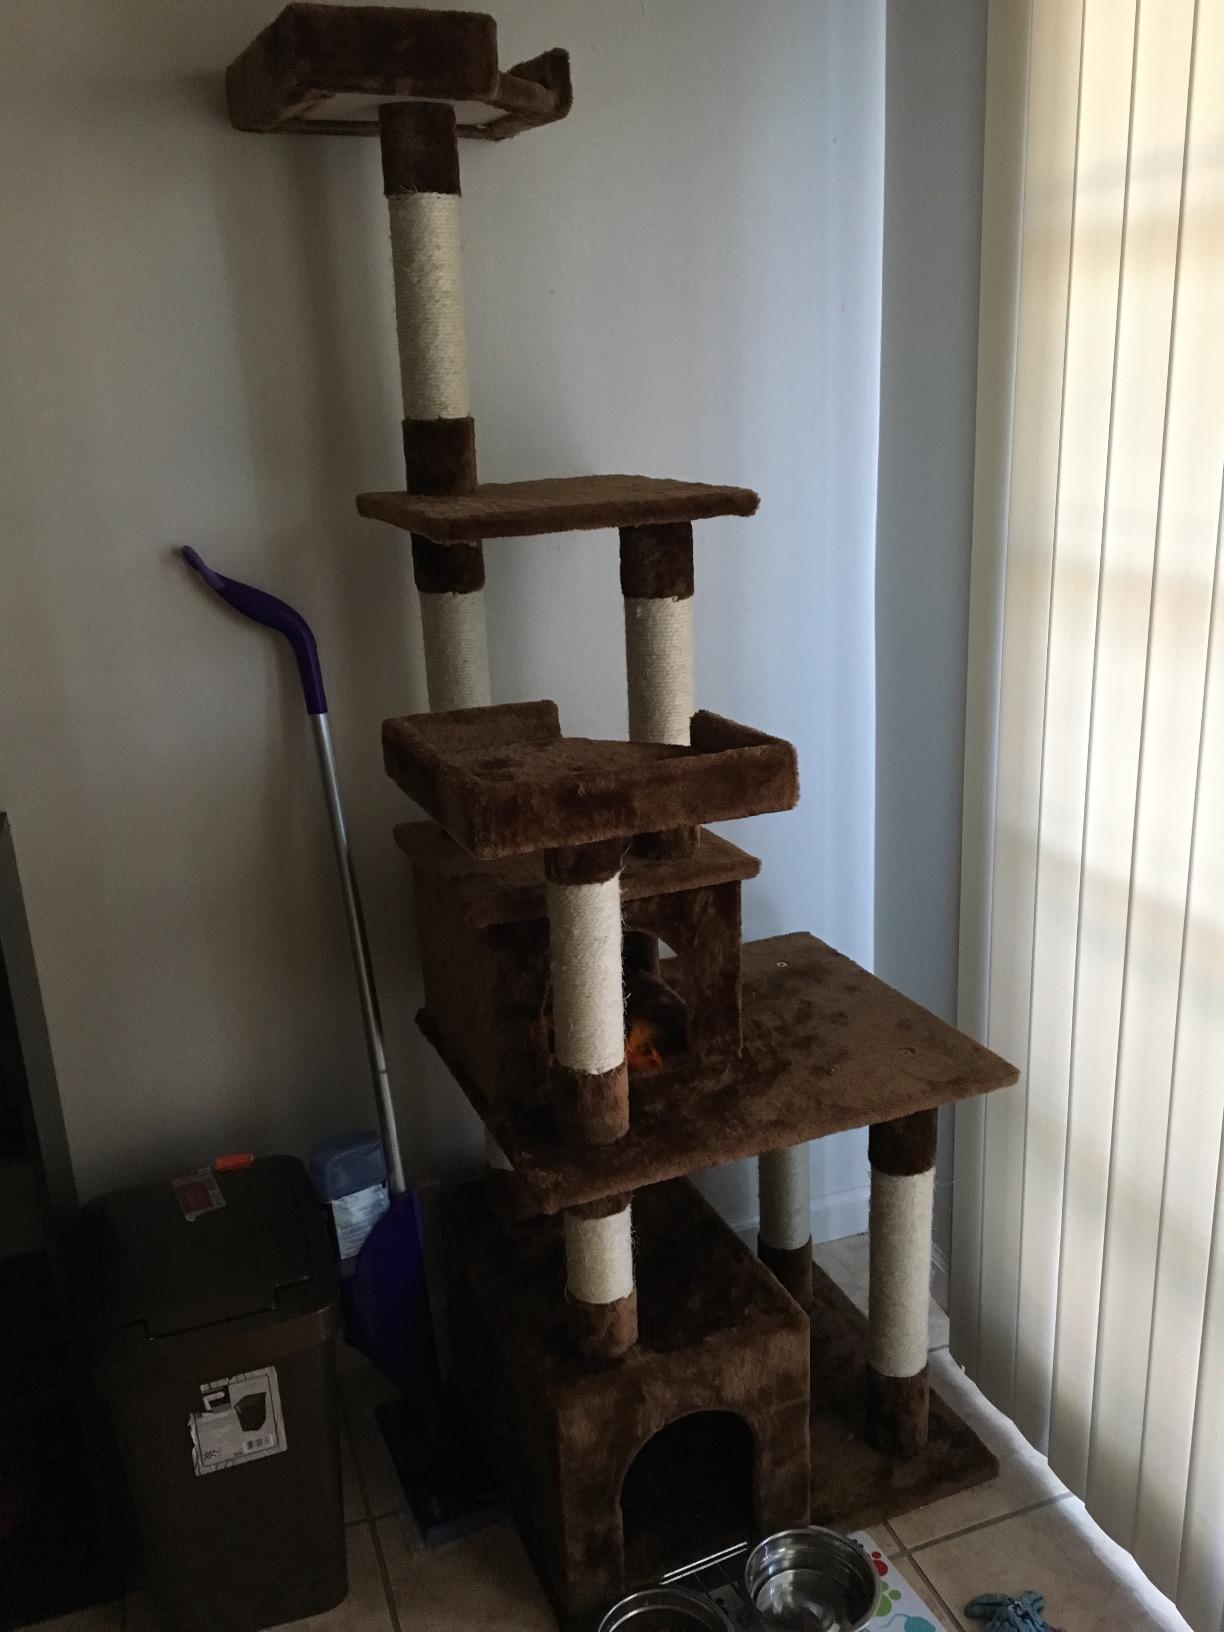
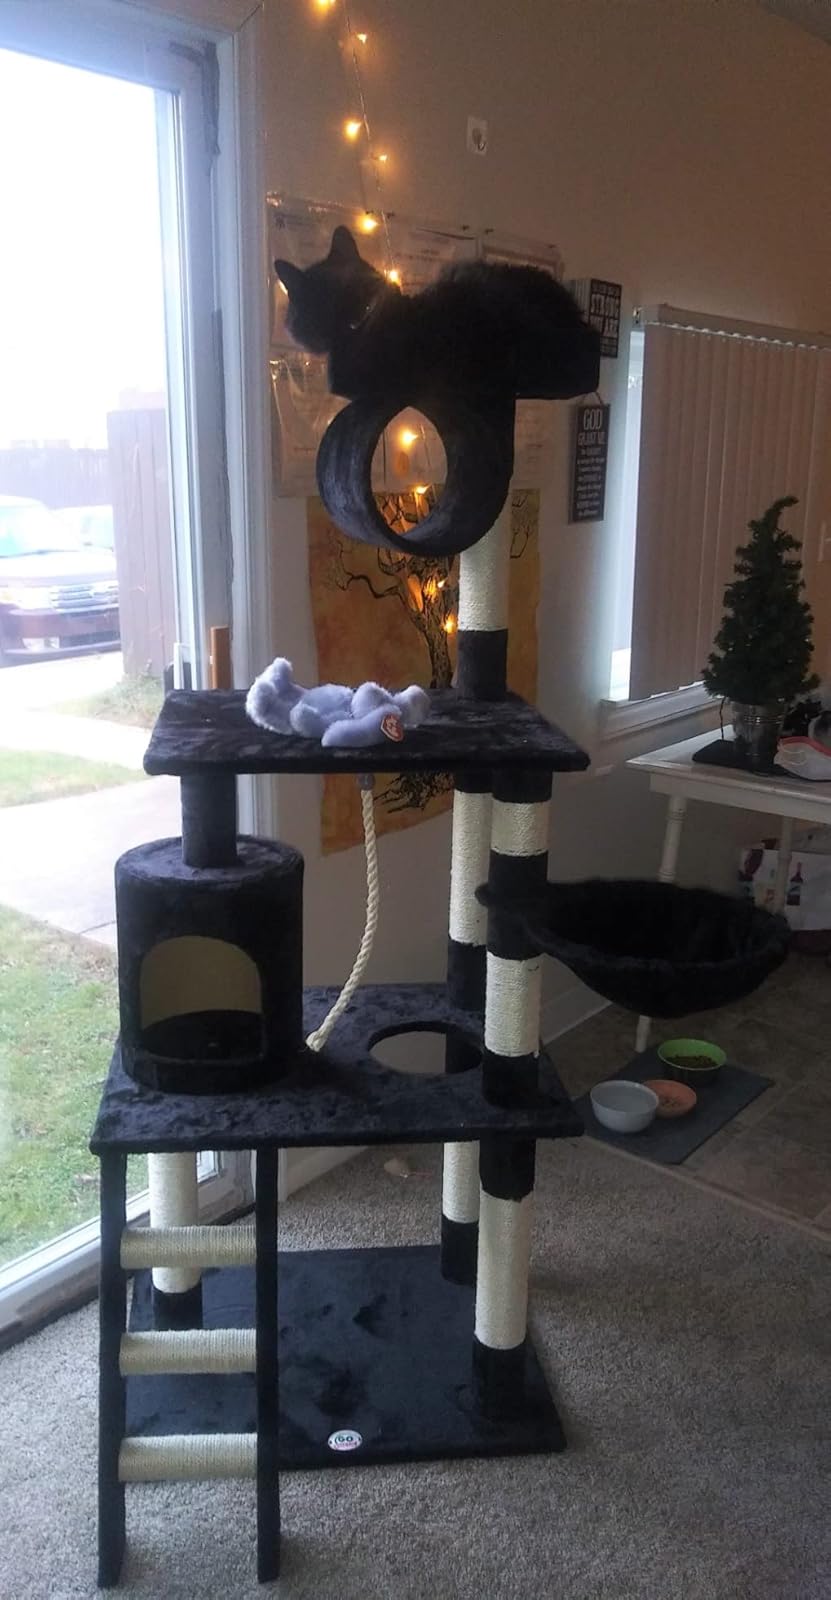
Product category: items_cat tree
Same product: no